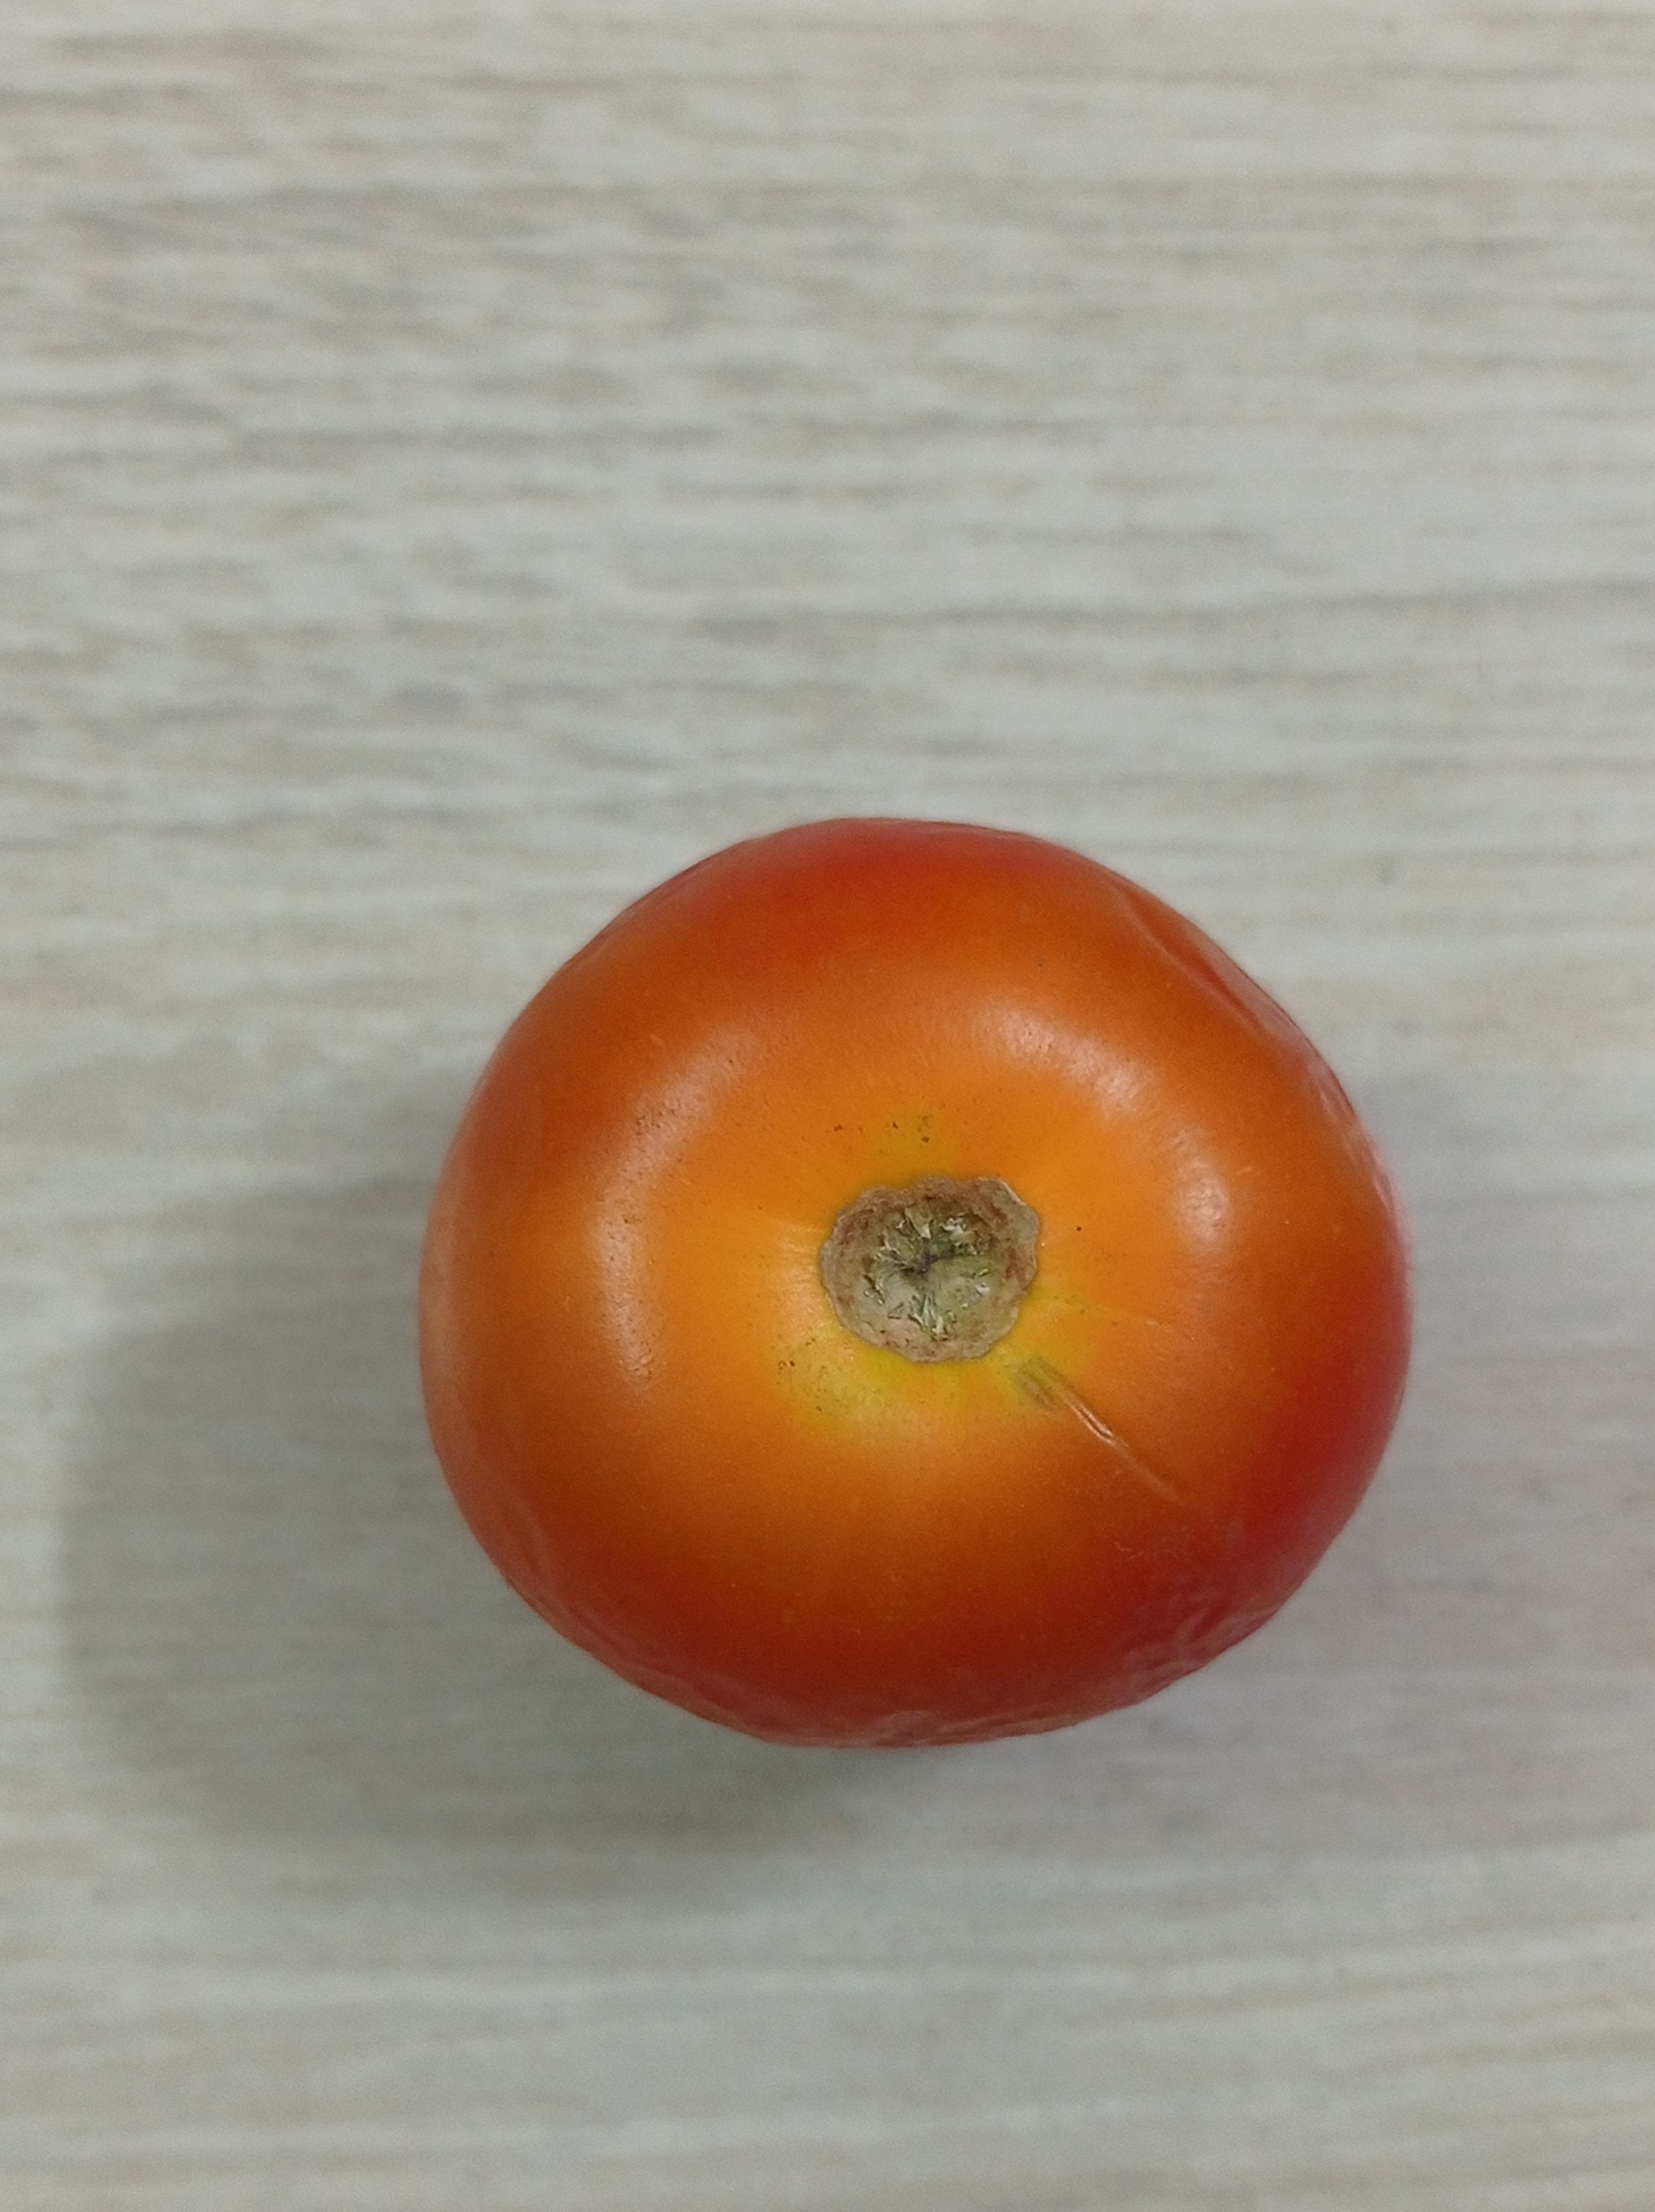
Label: Fresh